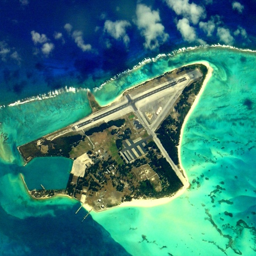
you can see the coral reef that surrounds the island ... i still have some pieces of coral that washed up on the beach .